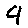
Label: 9